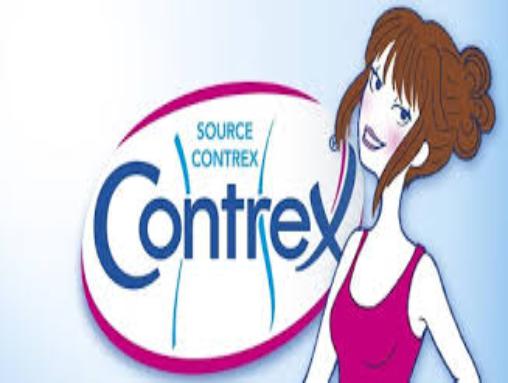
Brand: contrex
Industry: Food